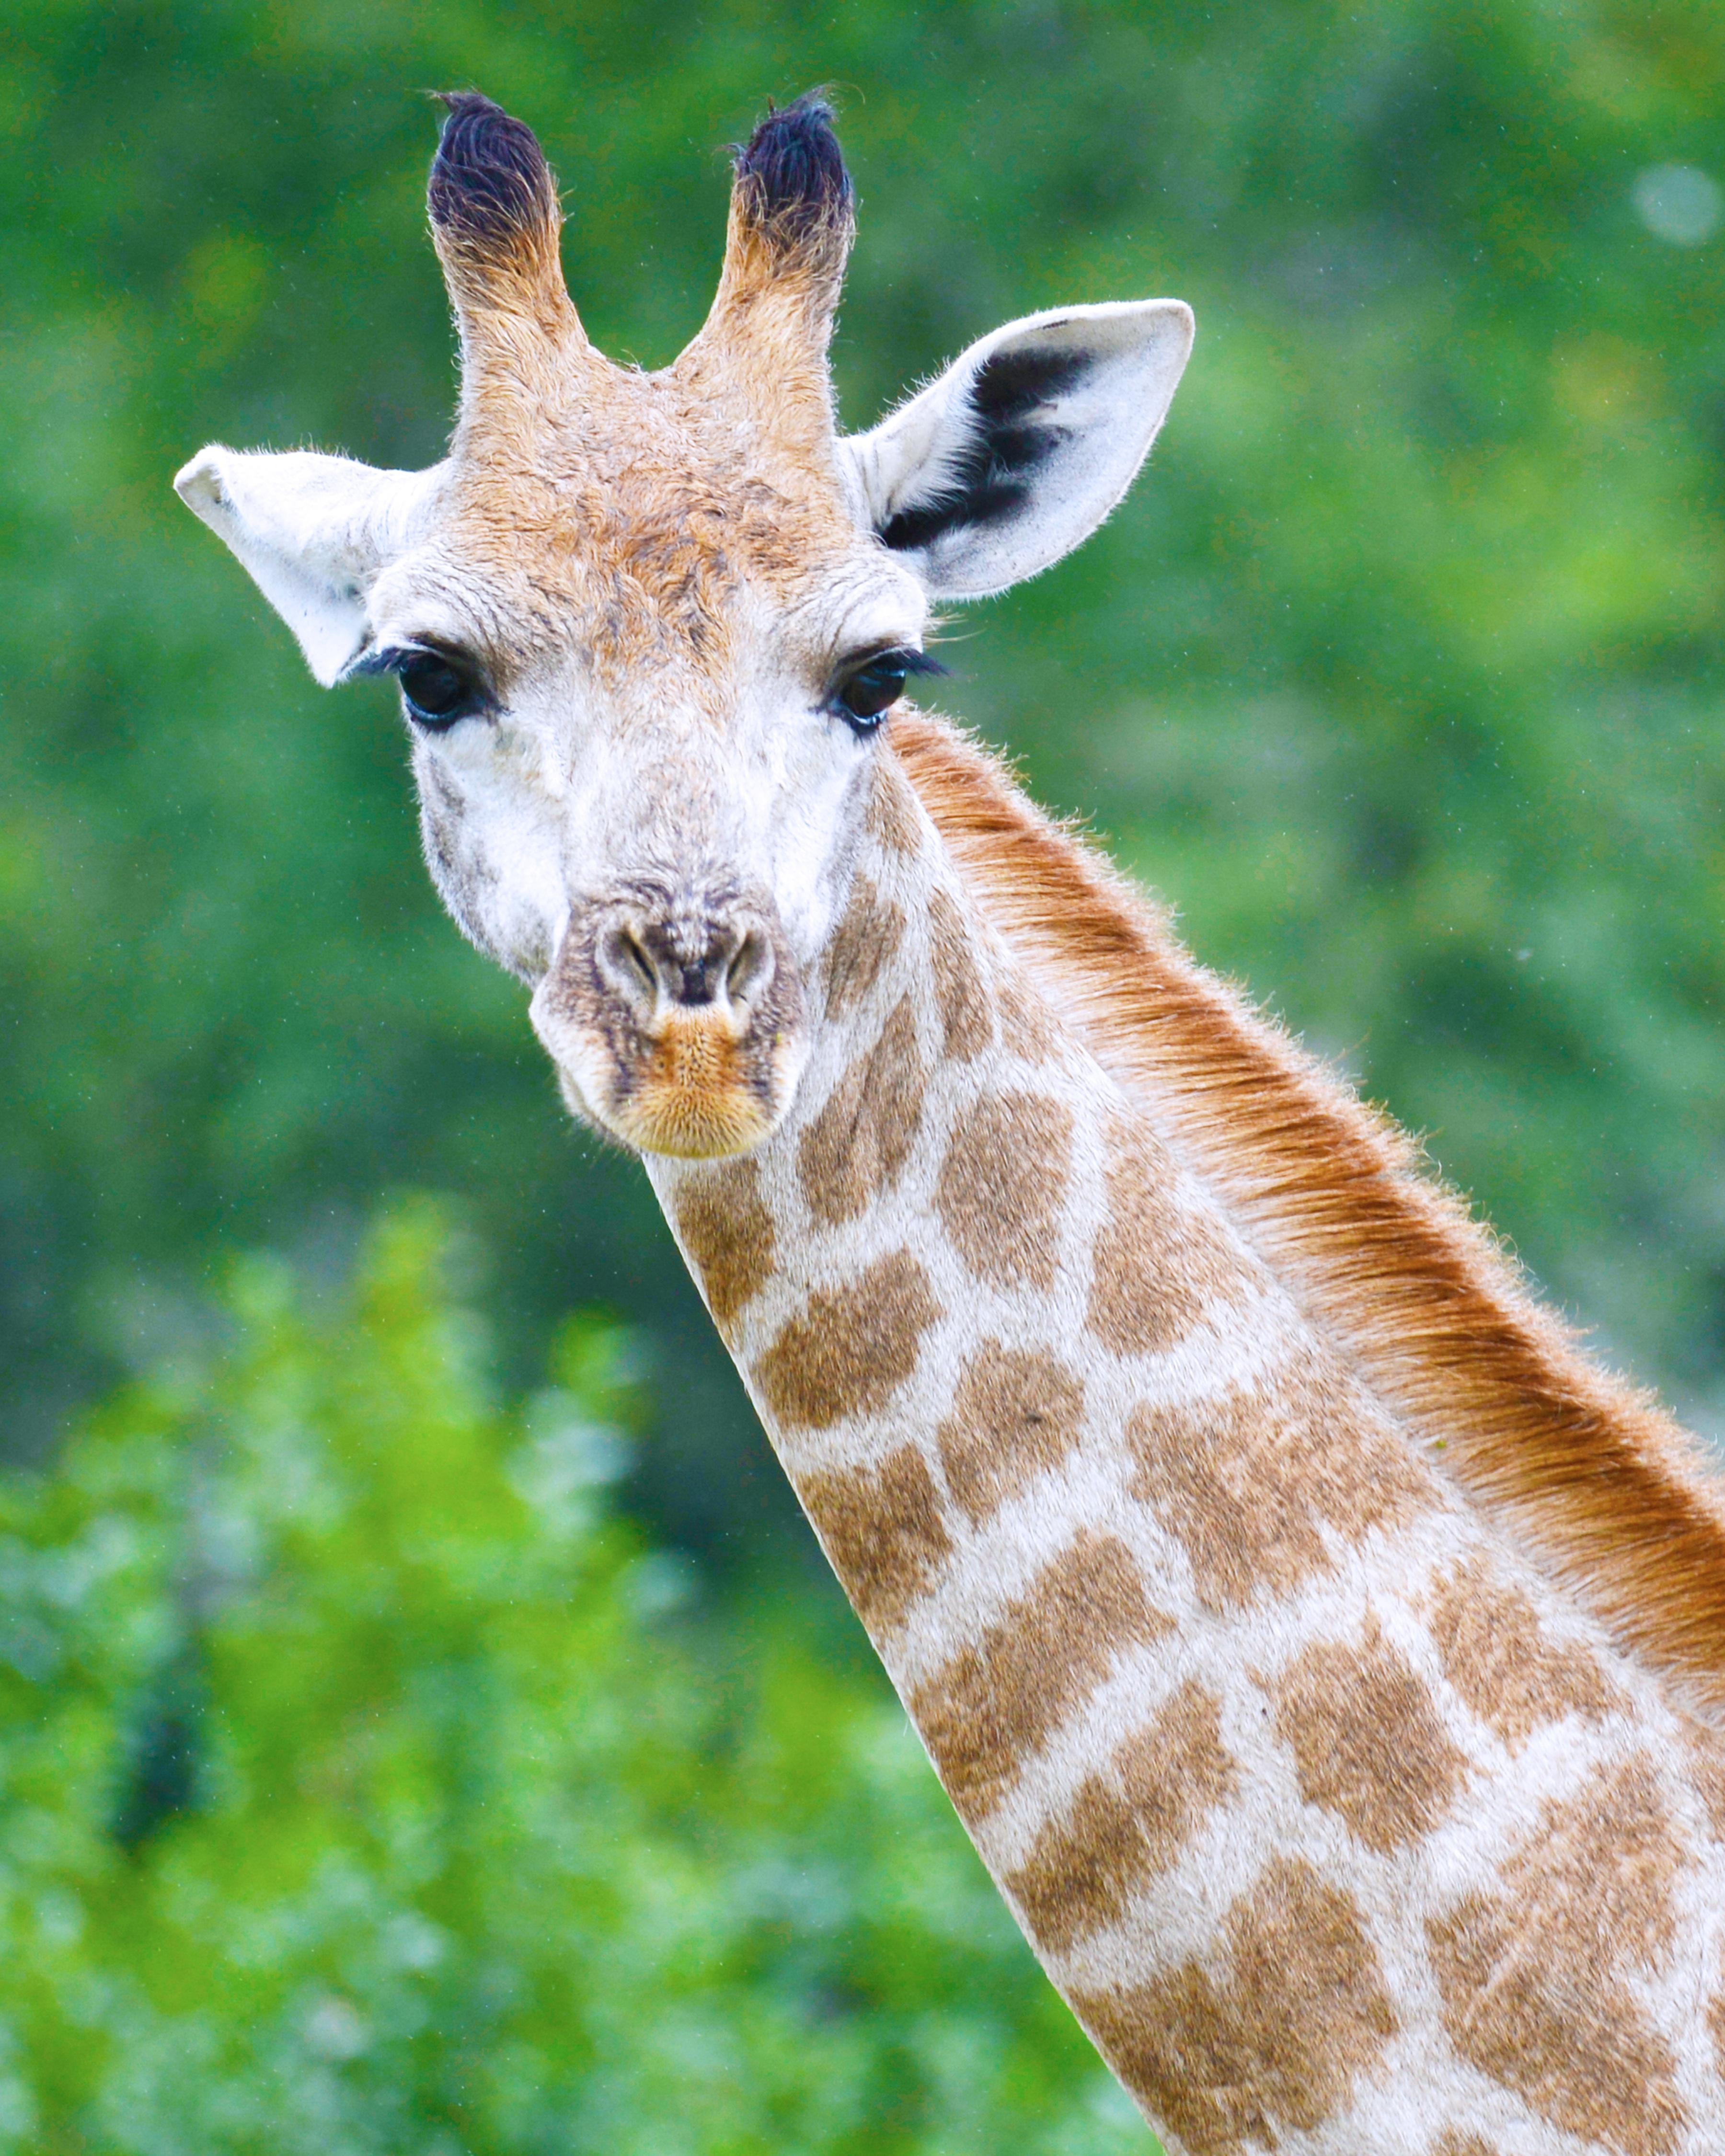
wildlife, zoo, mammal, fauna, giraffe, grassland, vertebrate, safari, south africa, giraffidae, seaview lion park